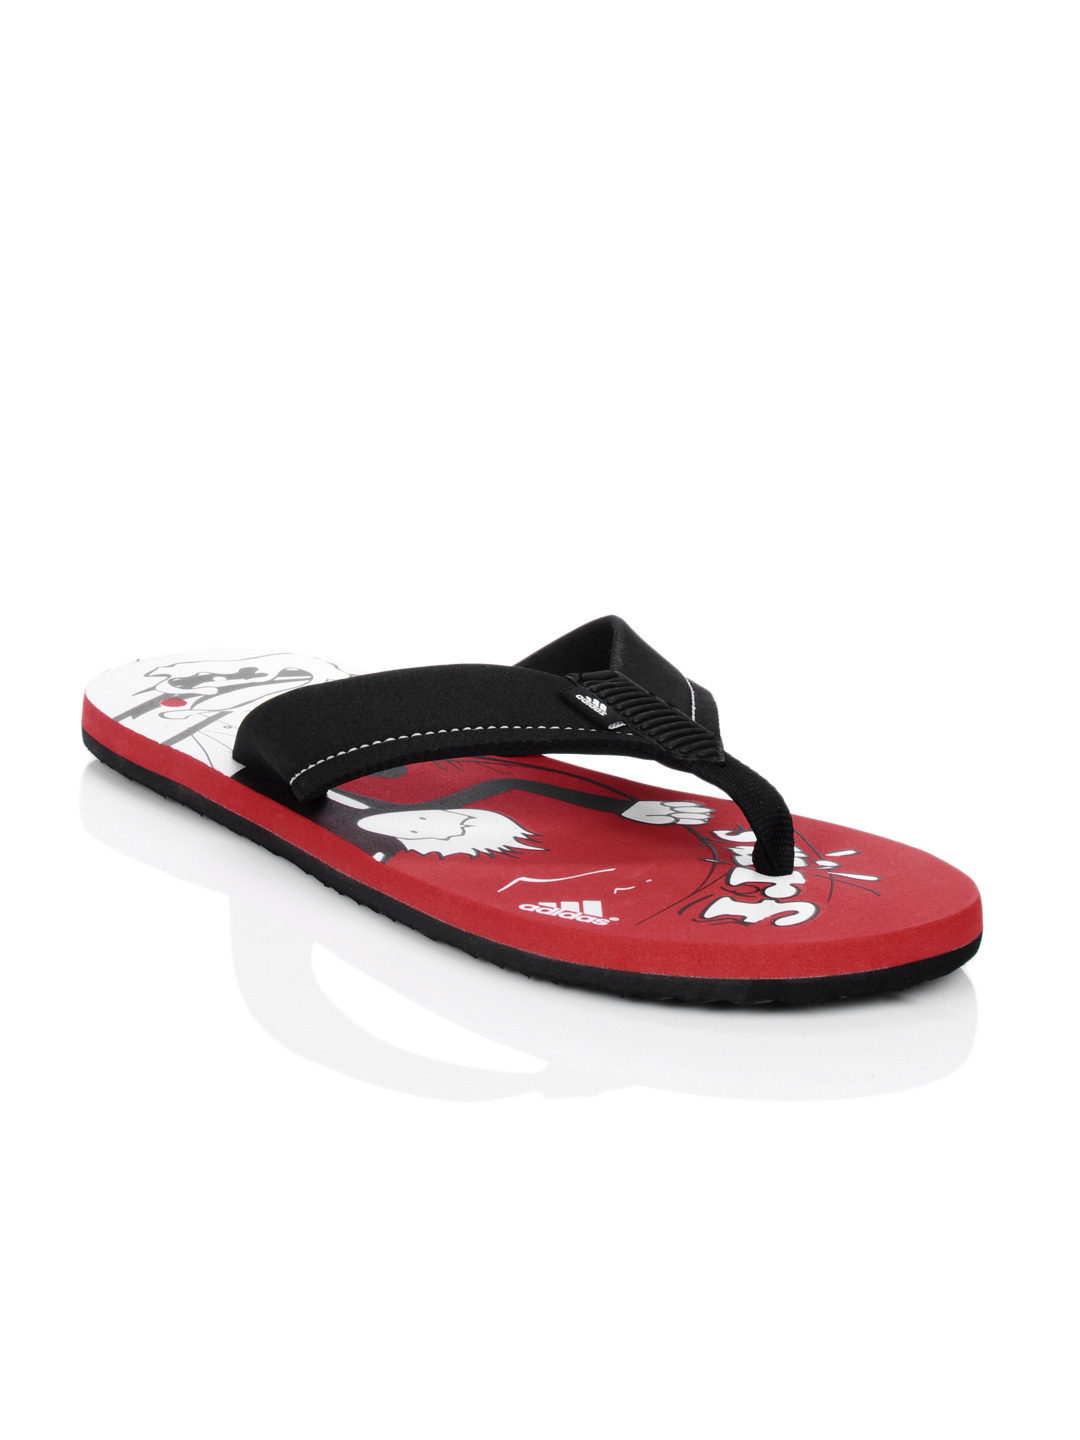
ADIDAS Men Adi Surge Red Flip Flops
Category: Footwear / Flip Flops / Flip Flops
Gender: Men
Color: Red
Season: Fall 2012
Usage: Casual